Baton Rouge, Louisiana

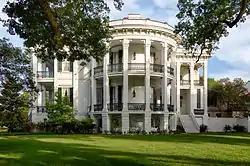
Nottoway Plantation located near White Castle, south of Baton Rouge

Baton Rouge's largest industry is petrochemical production and manufacturing. ExxonMobil's Baton Rouge Refinery complex is the fifth-largest oil refinery in the country; it is the world's tenth largest. Baton Rouge also has rail, highway, pipeline, and deep-water access. Dow Chemical Company has a large plant in Iberville Parish near Plaquemine, south of Baton Rouge. Shaw Construction, Turner, and Harmony all started with performing construction work at these plants.